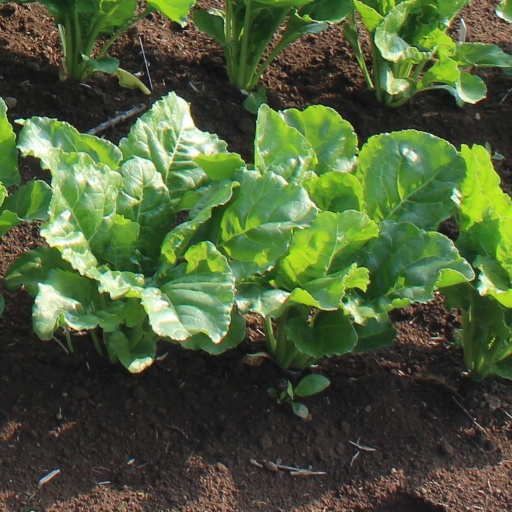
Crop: sugar beet